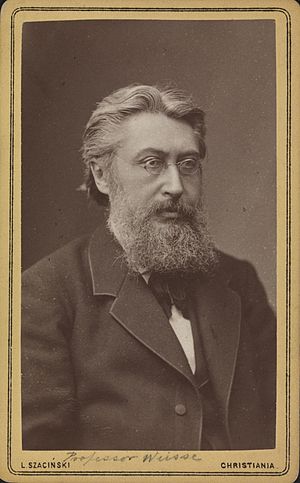
Johan Peter Weisse
Johan Peter Weisse var en norsk filolog.